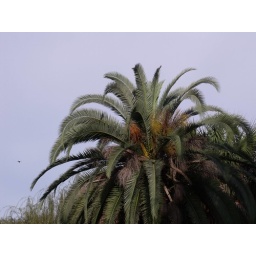
palm tree against the overcast sky